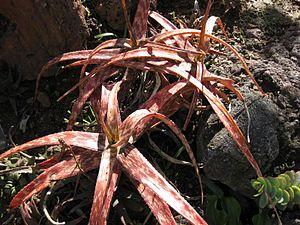
Aloe est un genre de plantes succulentes, les aloès, originaires d'Afrique, de Madagascar et les Iles Mascareines, de la péninsule arabique et Socotra.